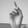
ASL letter: D